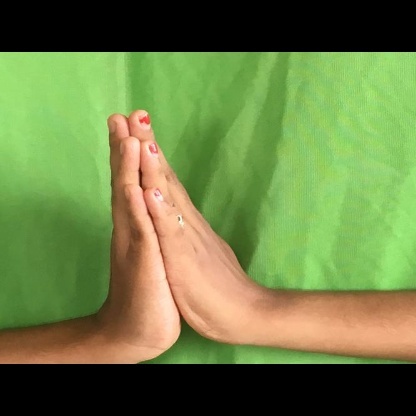
Mudra: Anjali